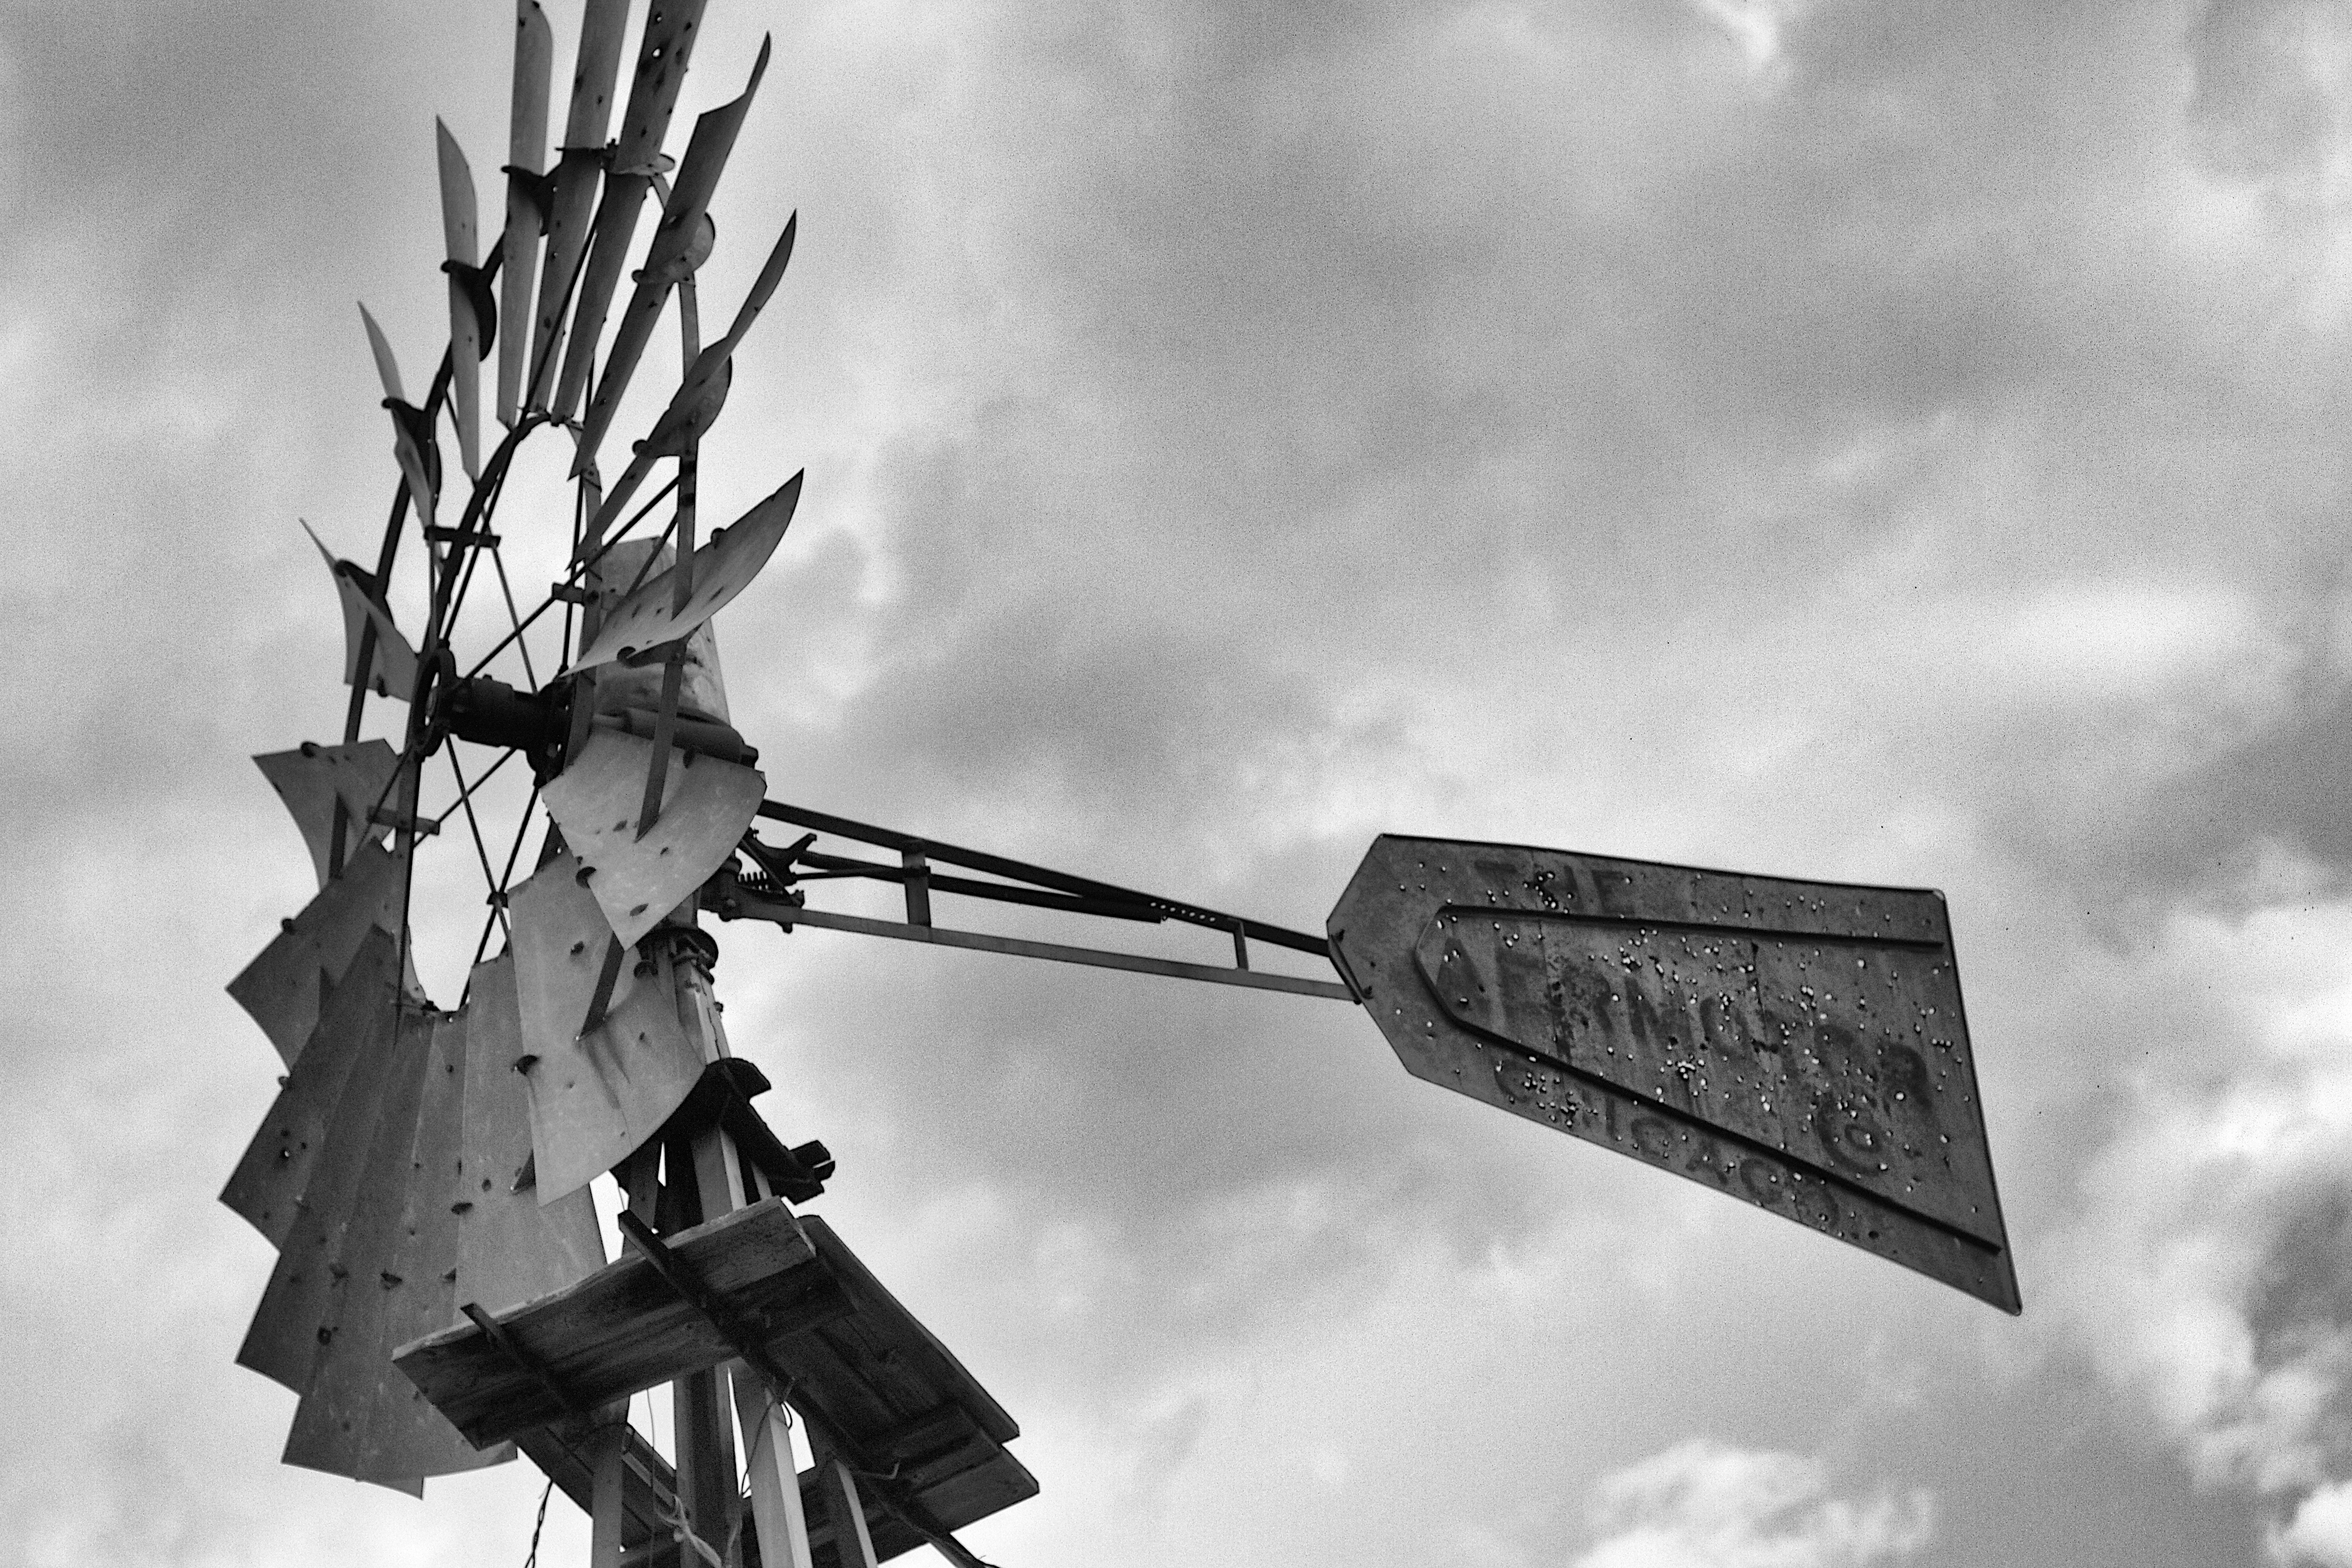
black and white, sky, white, windmill, monument, statue, black, monochrome, lighting, bw, sculpture, monochrome photography